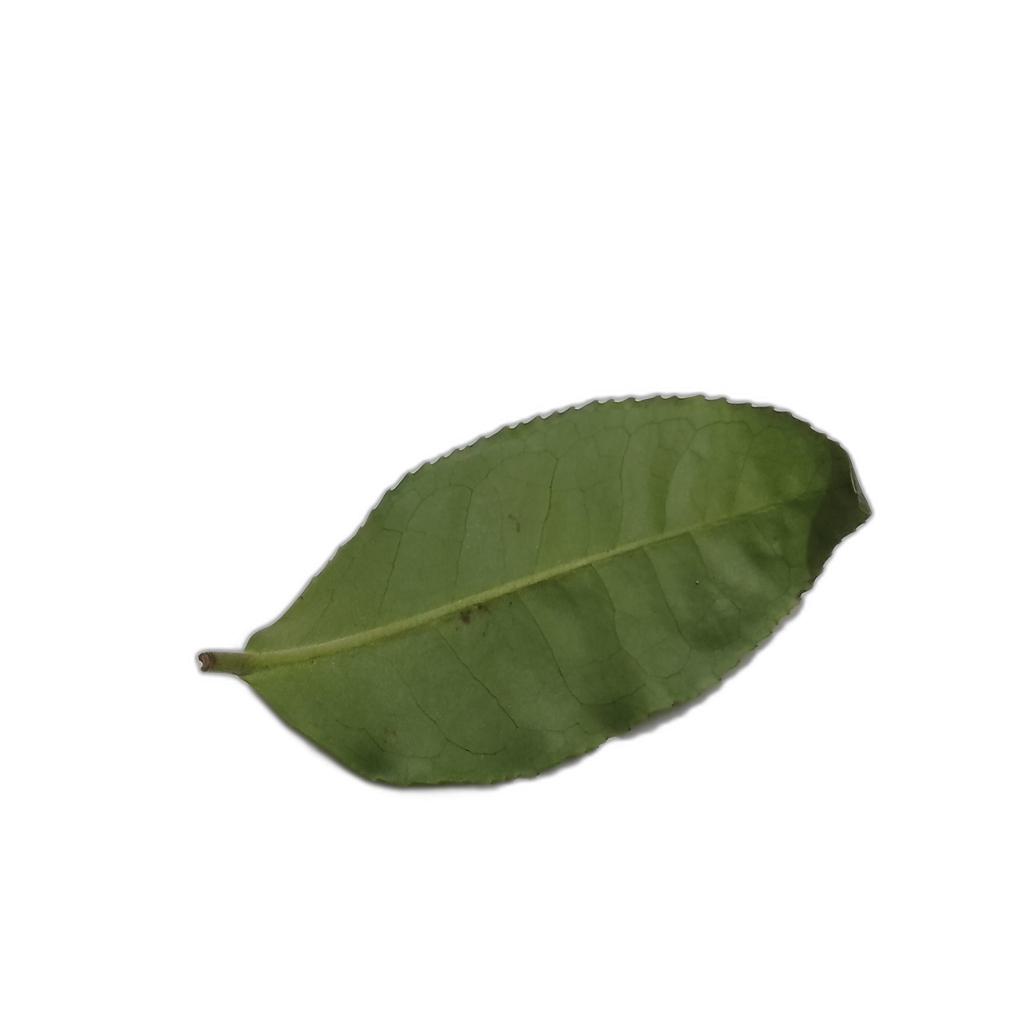
Label: Healthy